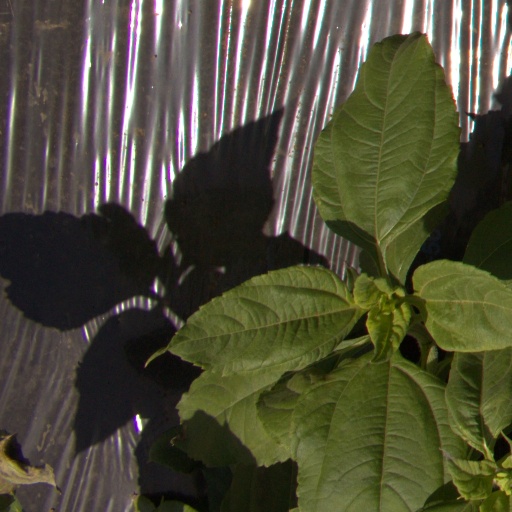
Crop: Jerusalem artichoke